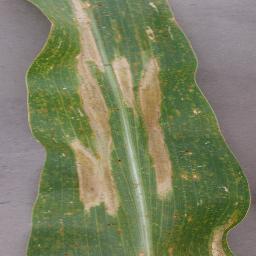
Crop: corn
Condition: (maize)_northern_blight